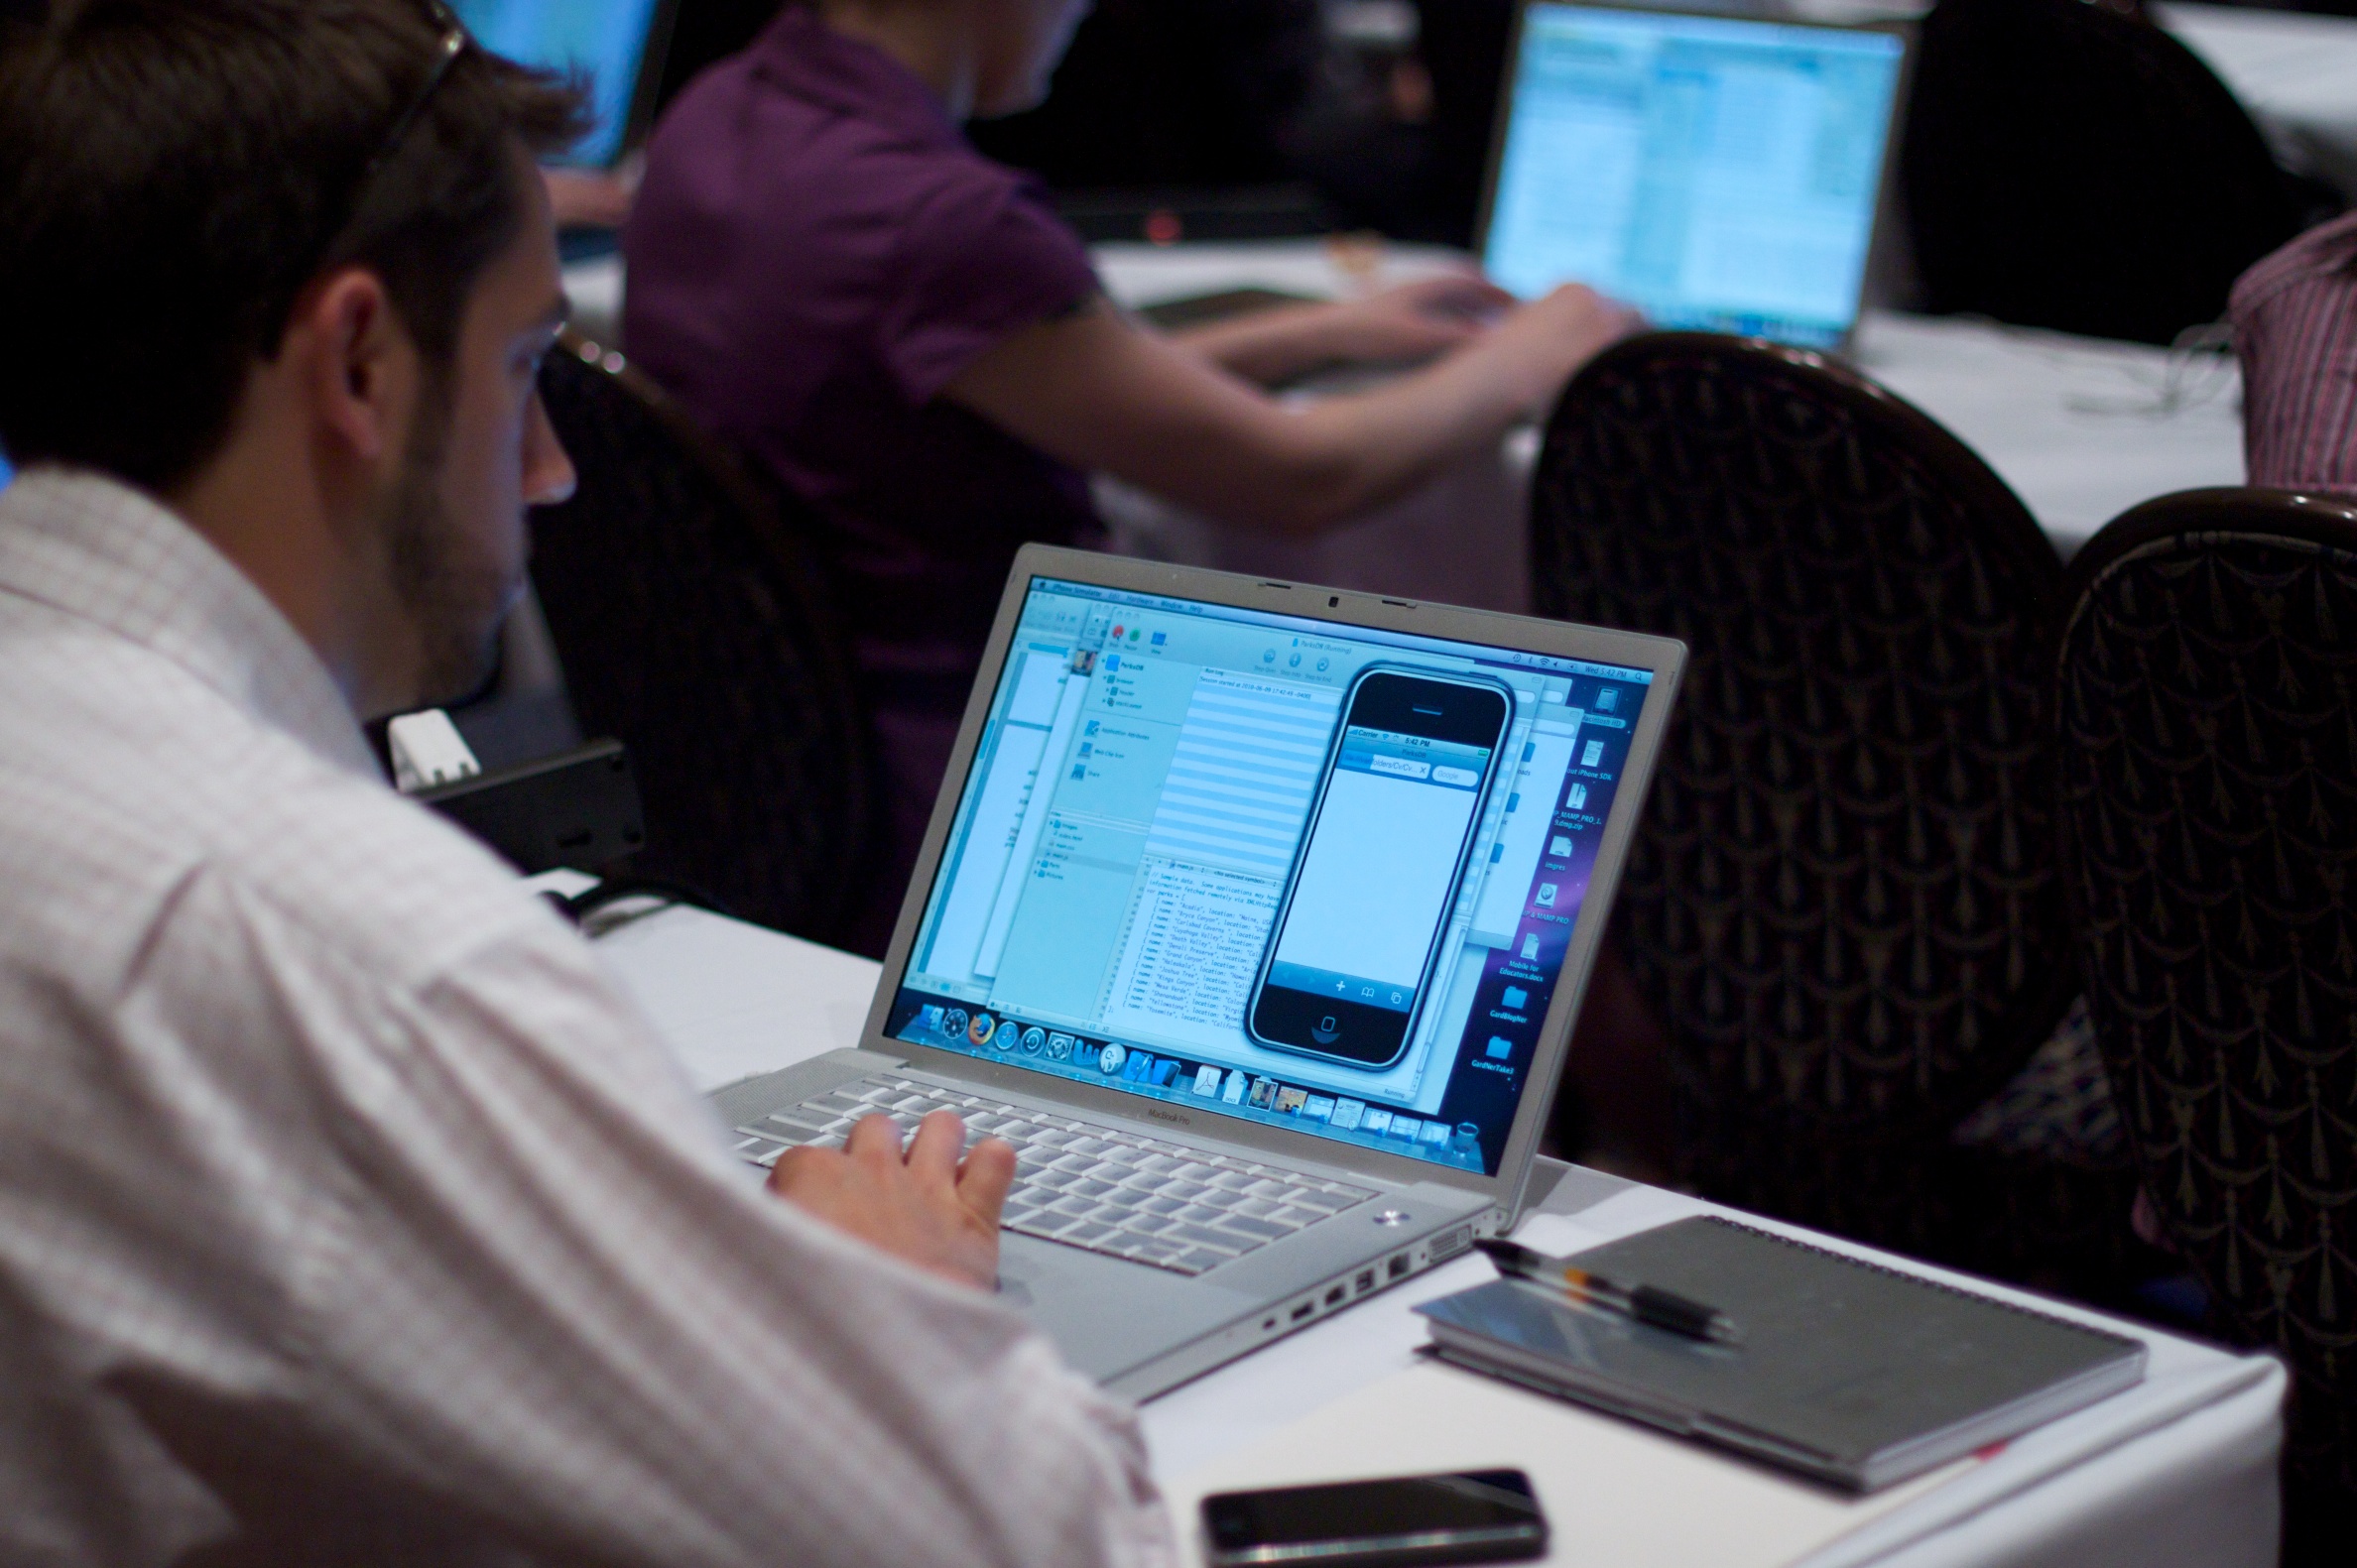
laptop, computer, technology, communication, electronics, job, nmc2010, netbook, personal computer, electronic device, software engineer, computer operator, computer professional, software engineering